Santa Maria F.C.

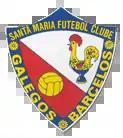

Santa Maria Futebol Clube "(abbreviated as Santa Maria FC)" is a Portuguese football club based in Galegos (Santa Maria), Barcelos in the district of Braga.